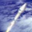
Label: rocket